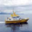
Label: ship